Gould Memorial Library

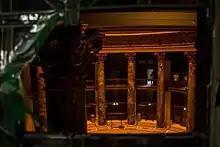
The rotunda as viewed through a broken Tiffany-glass window

The number of students at the Bronx campus decreased by 40 percent from 1968 to 1973, creating a large financial deficit for NYU. The New York state government recommended in February 1972 that NYU sell its Bronx campus, and governor Nelson Rockefeller authorized the sale three months later. New York City's public university system, the City University of New York (CUNY), acquired the campus in early 1973 for $62 million, moving Bronx Community College there. BCC moved onto the campus that September. BCC did not use the building as a library, since the stacks were arranged inefficiently, although BCC still used the auditorium for assemblies. The reading room was only used occasionally for parties and other events. The Gould Library was added to the National Register of Historic Places in 1979, as part of the Hall of Fame Complex, and the LPC designated the library's interior as a New York City landmark in 1981.